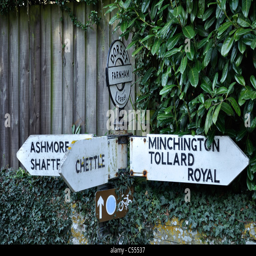
direction sign in the village